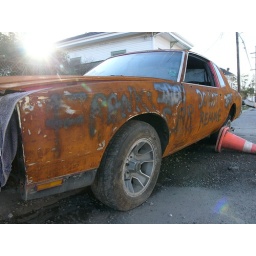
Car in New Orleans street painted with sign reading 'Do Not Remove'